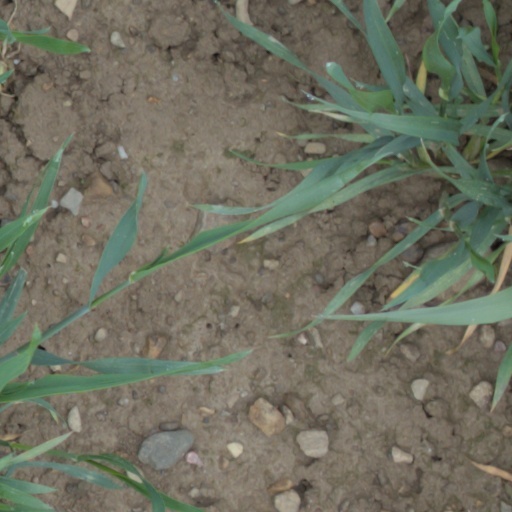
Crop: wheat